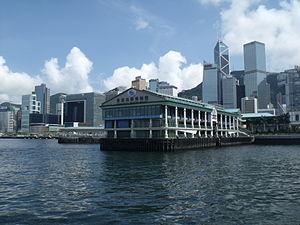
Le musée maritime de Hong Kong retrace l'histoire maritime de la région en couvrant les contributions chinoises, asiatiques et occidentales.